Fred Korematsu

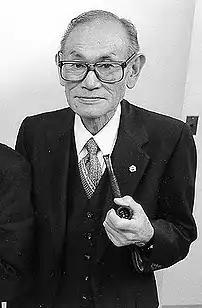

was an American civil rights activist who resisted the internment of Japanese Americans during World War II. Shortly after the Imperial Japanese Navy launched its attack on Pearl Harbor, President Franklin D. Roosevelt issued Executive Order 9066, which authorized the removal of individuals of Japanese ancestry living on the West Coast from their homes and their mandatory imprisonment in incarceration camps. Korematsu challenged the order and became a fugitive.